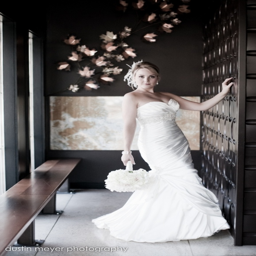
feathers in the hair by portraits